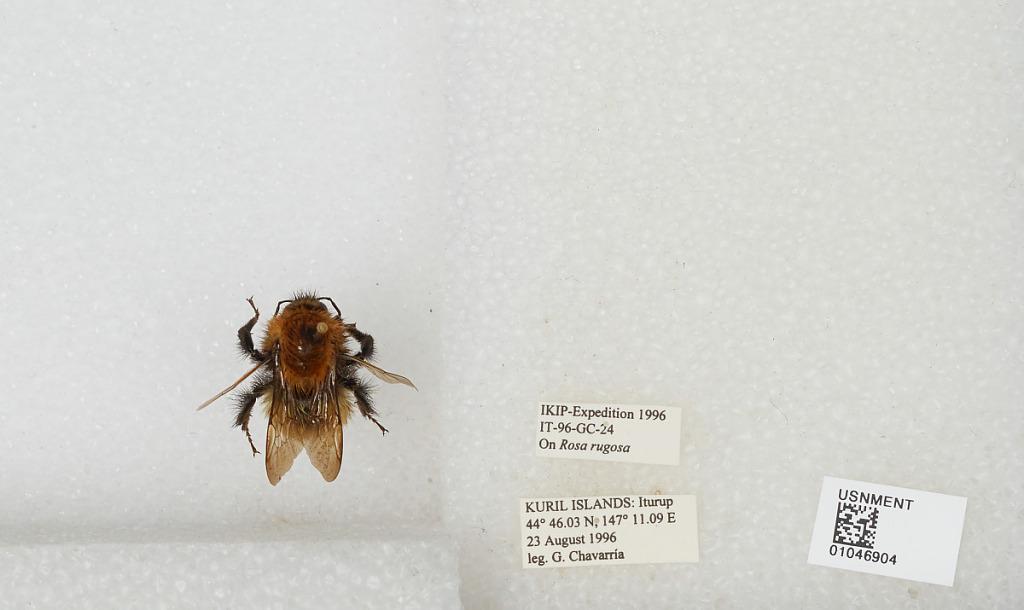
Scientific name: Bombus sp.
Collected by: G. Chavarria
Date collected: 1996-8-23
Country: Russia
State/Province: Sakhalin
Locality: Iturup, Kuril Islands
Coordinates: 44.7672, 147.185